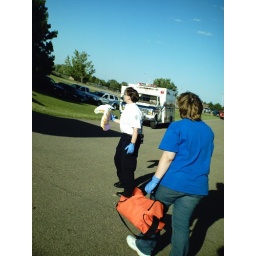
Michelle with jump bag heads toward the turned over bus during the mock trauma drill.